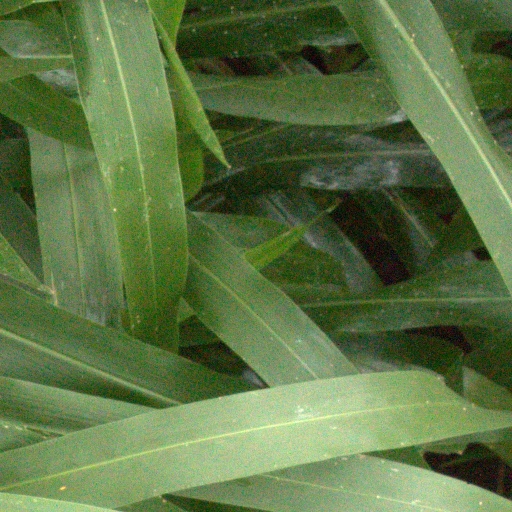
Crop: sorghum